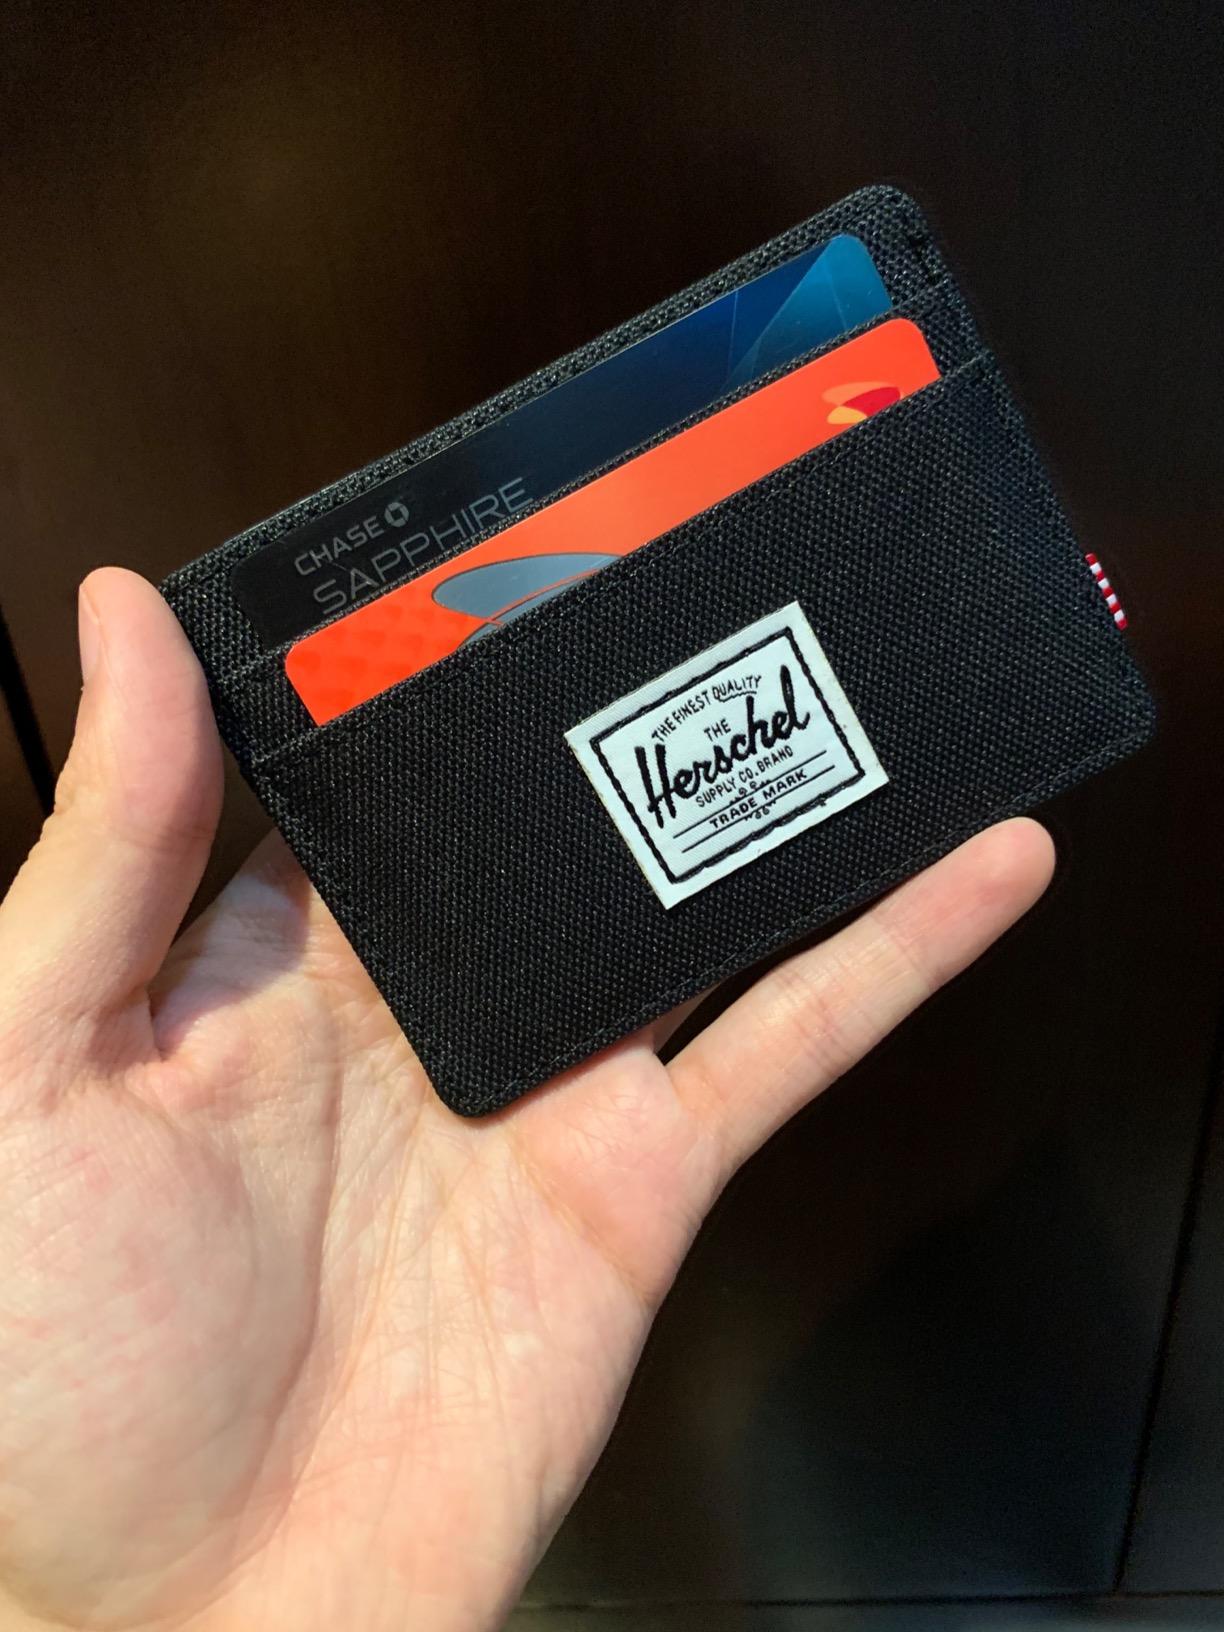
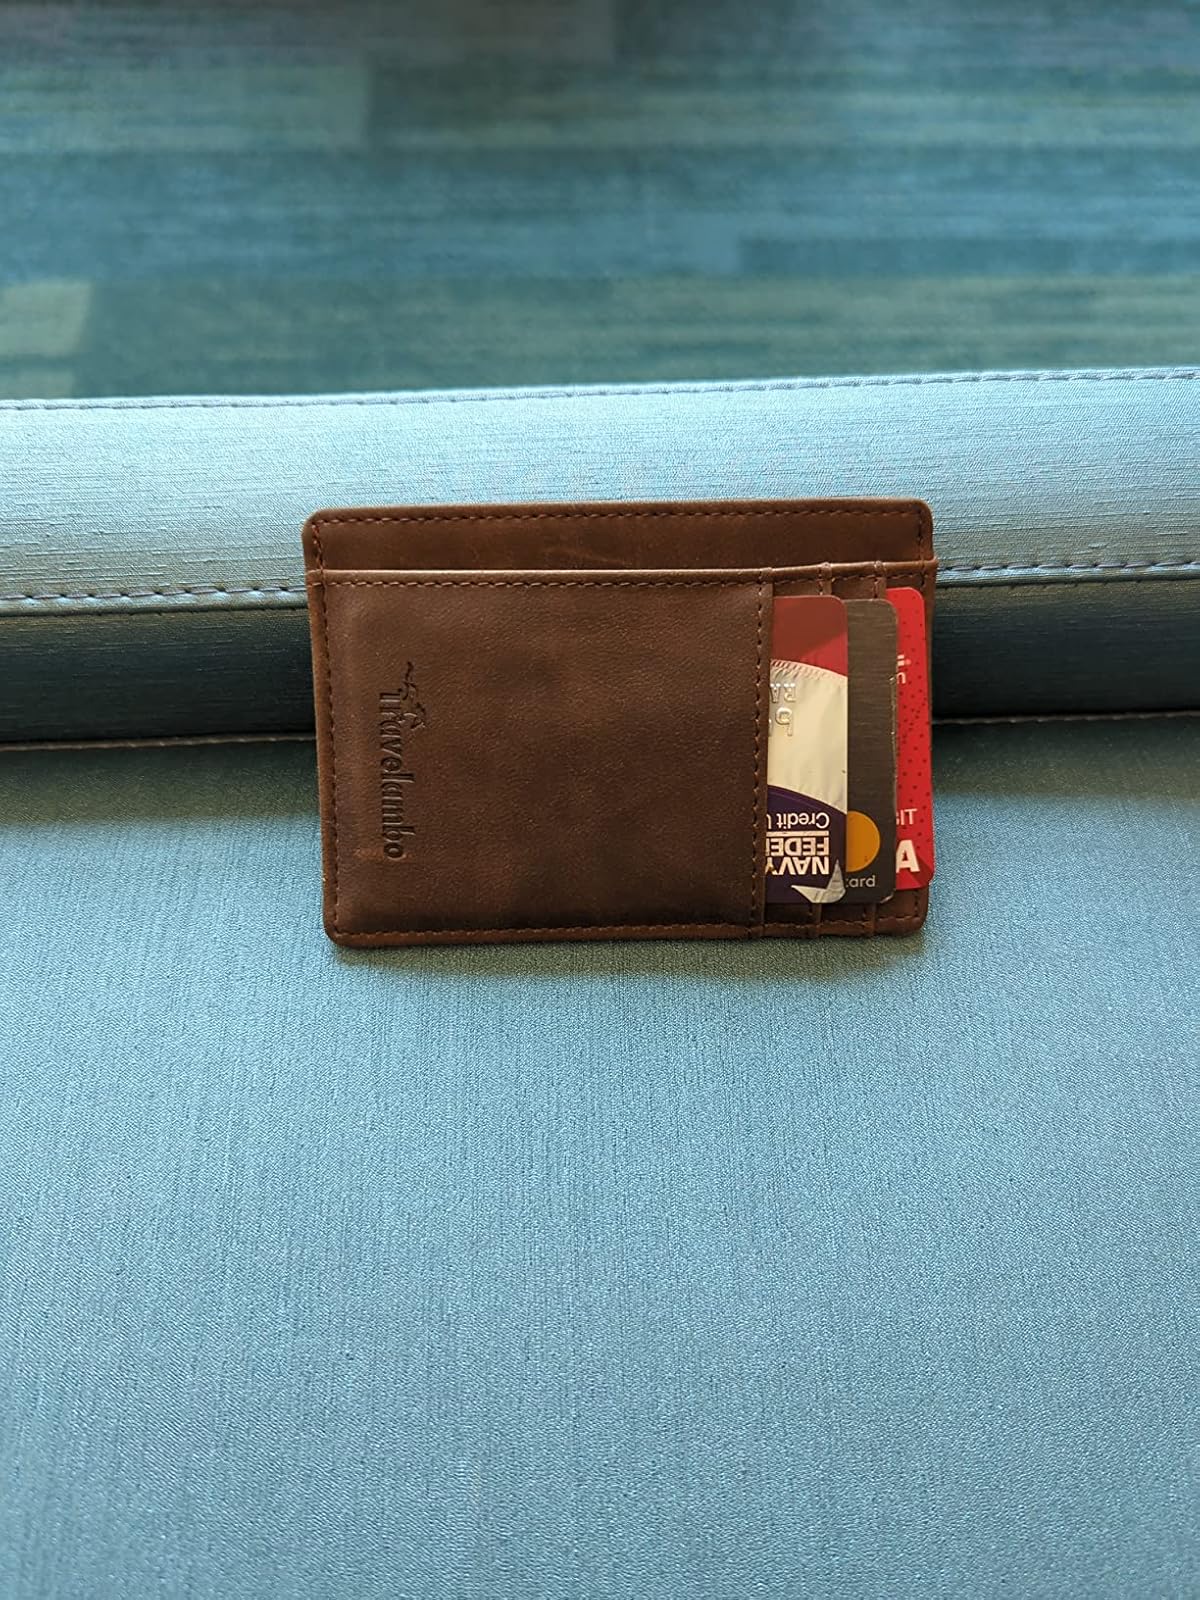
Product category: accessories_wallet
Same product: no